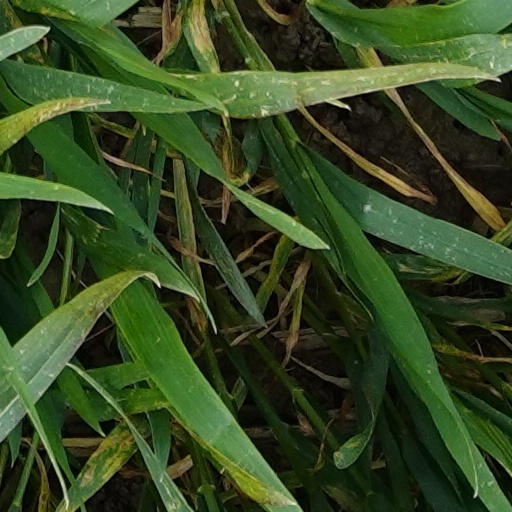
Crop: wheat